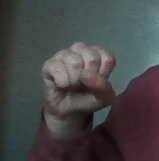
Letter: saad